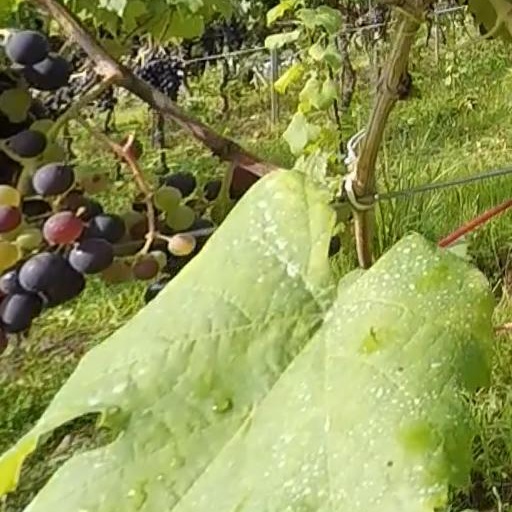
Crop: grape